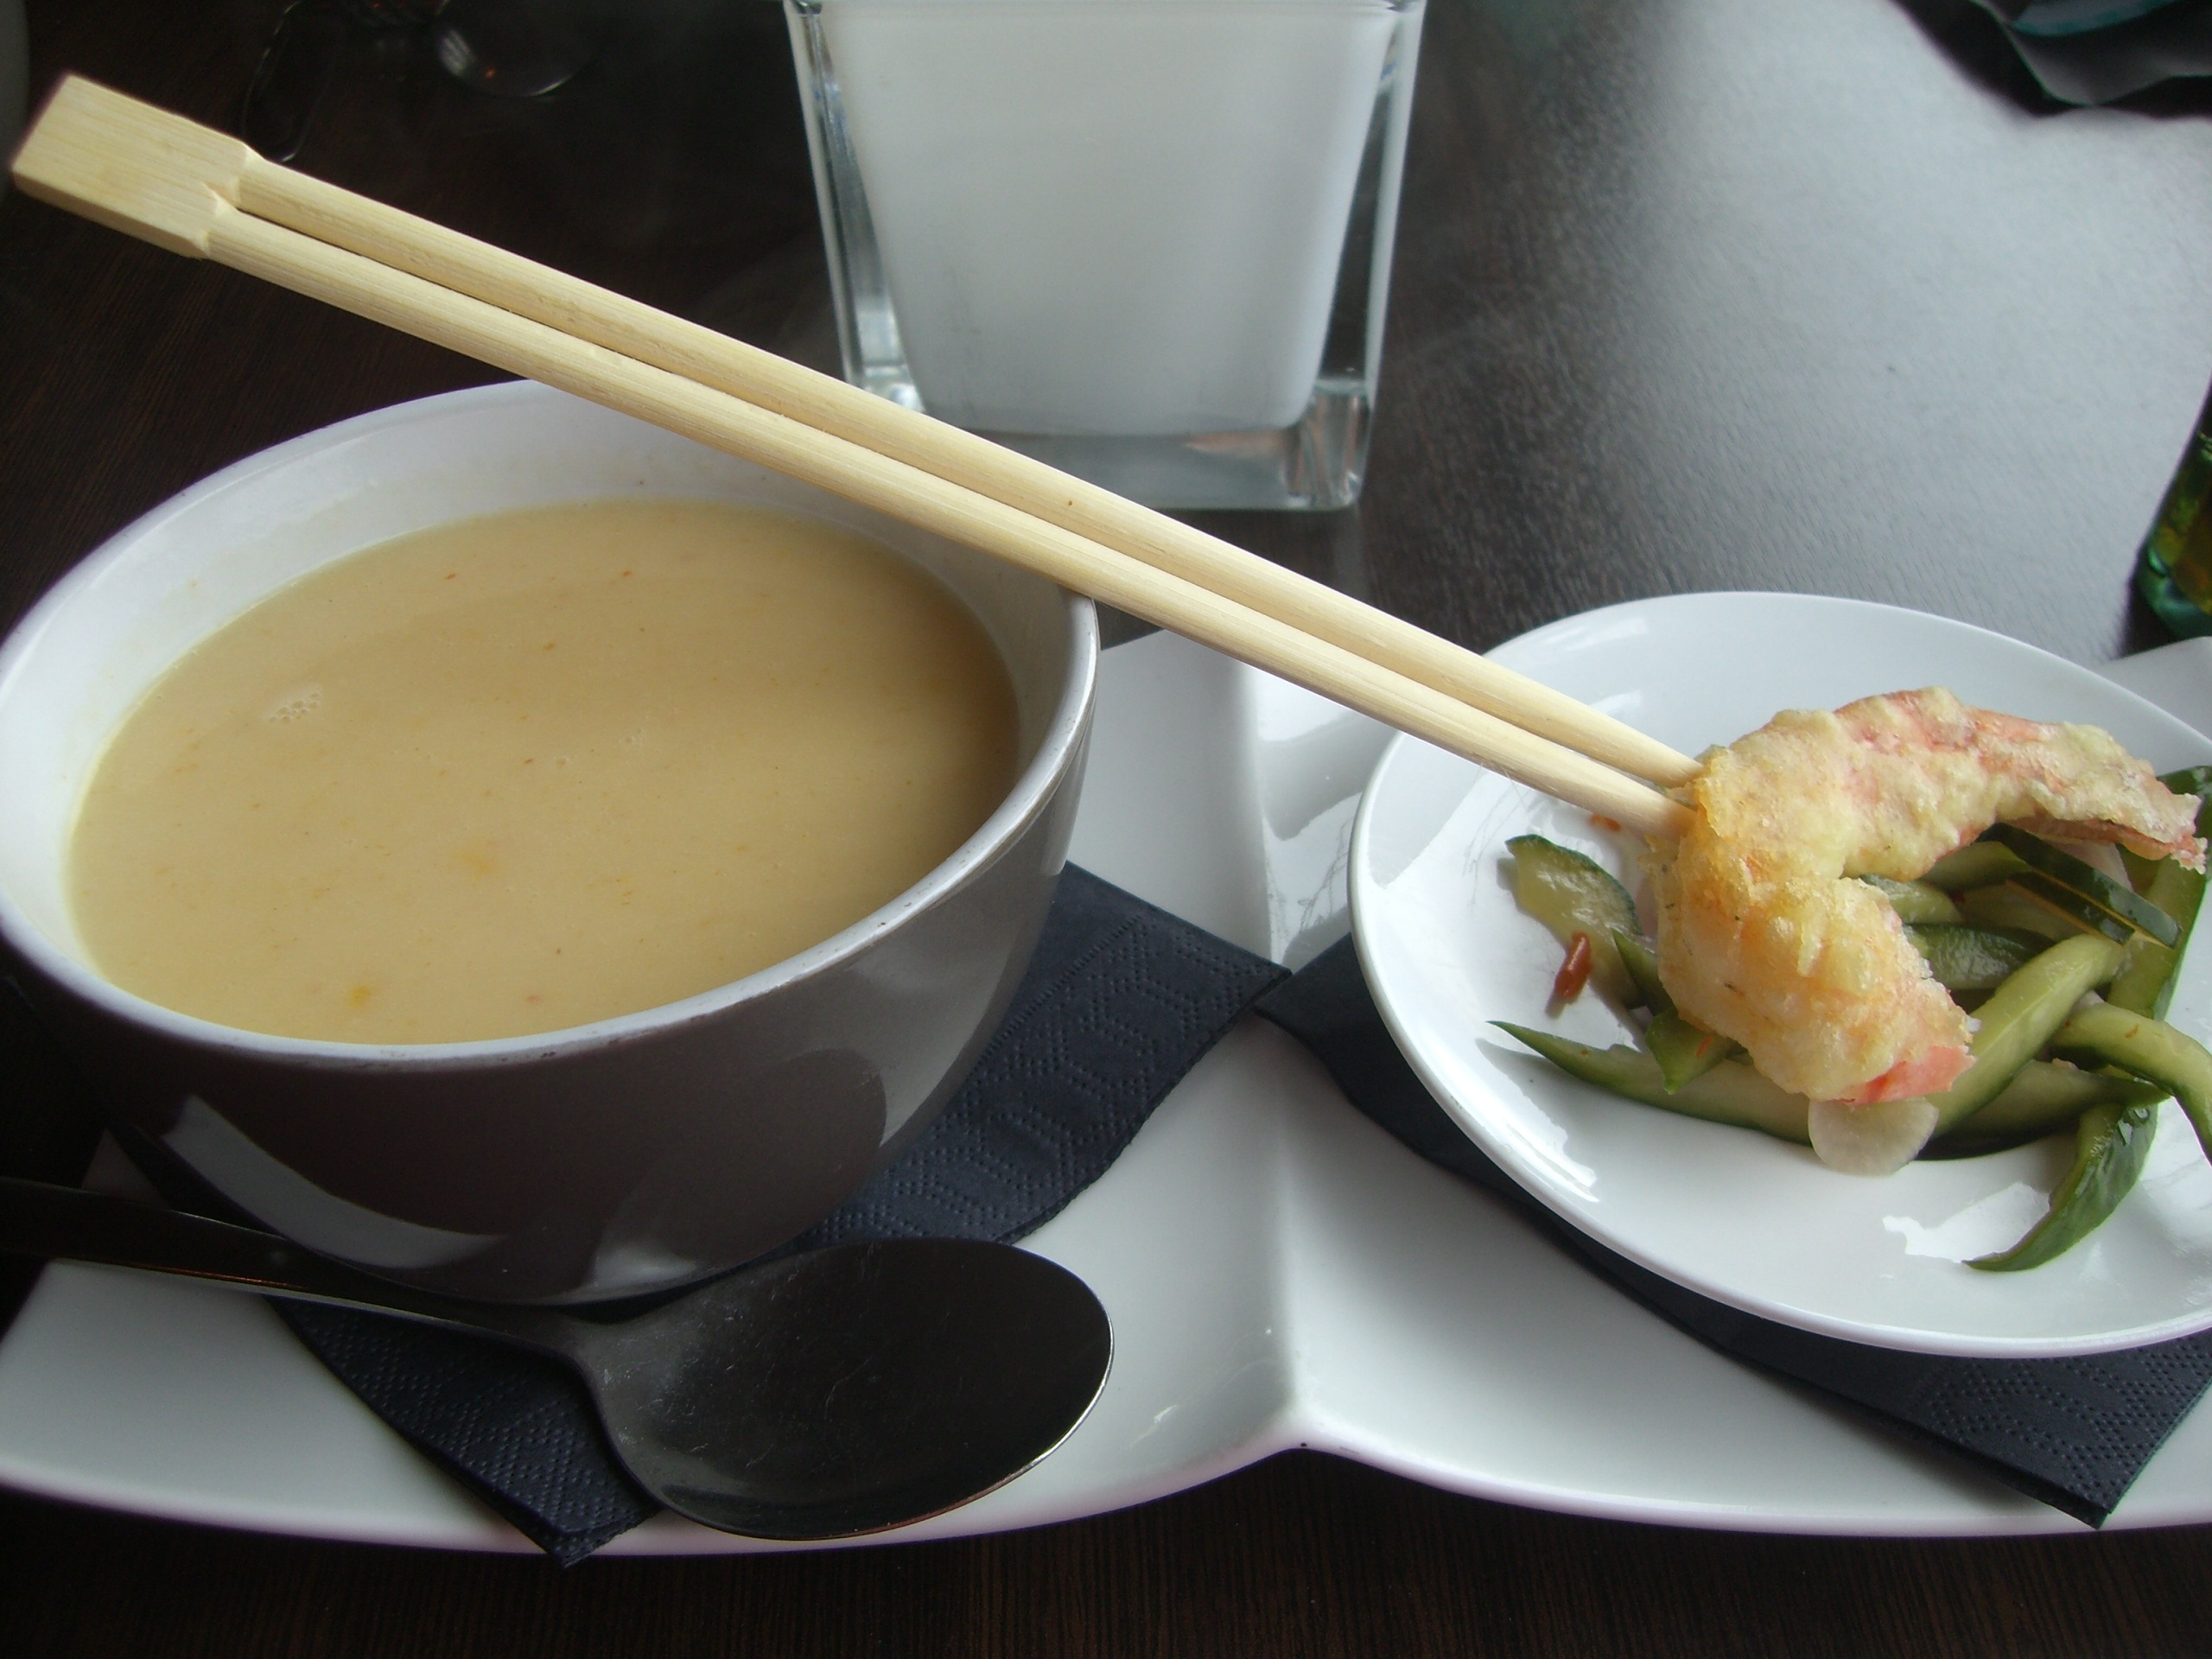
dish, meal, food, produce, asia, breakfast, eat, cuisine, soup, shrimp, asian food, chopsticks, abendbrot, chinese food, coconut soup, to lunch